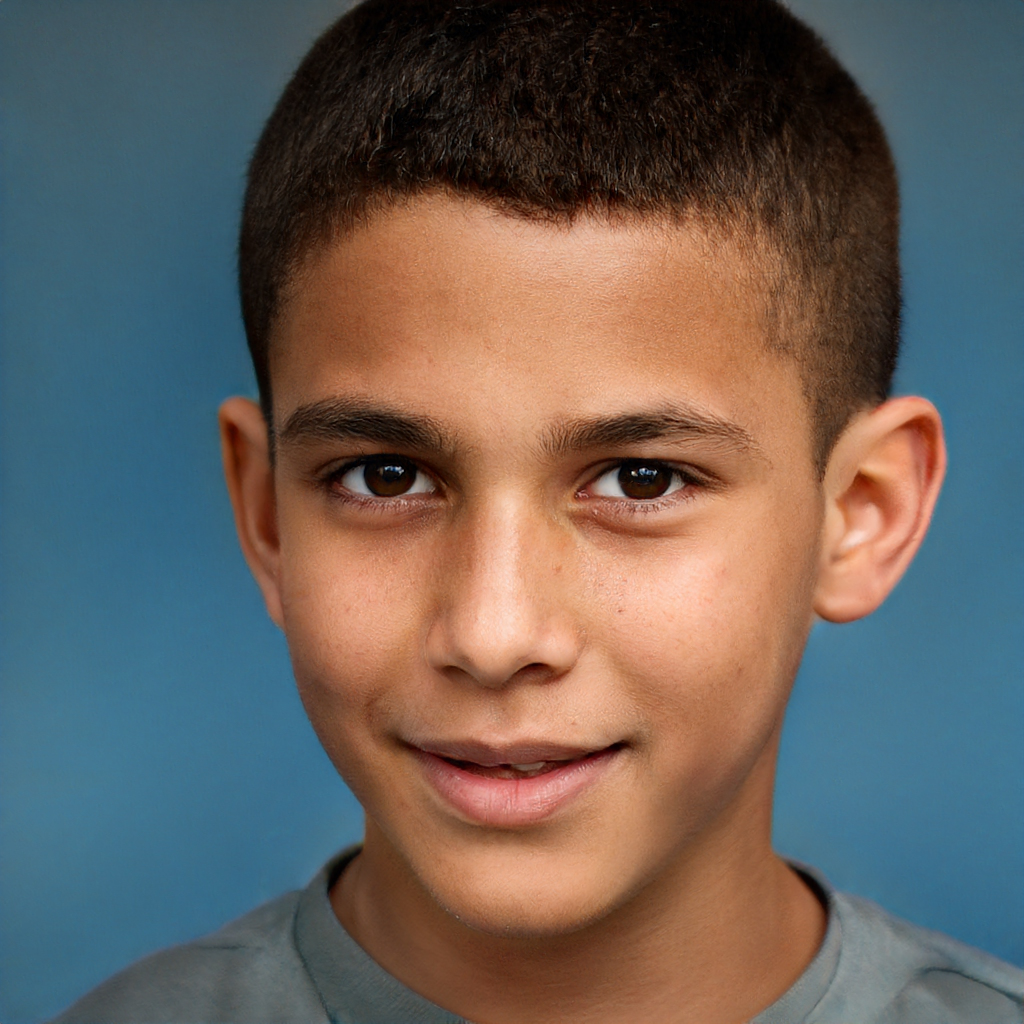
Gender: Male